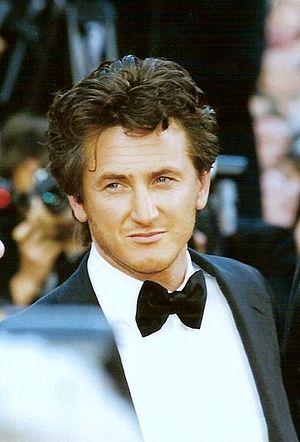
au festival de Cannes.
Sean Penn [ ʃɔːn pɛn] est un acteur, réalisateur, scénariste et producteur américain, né le 17 août 1960 à Santa Monica.
True Blue est le troisième album studio de l'artiste américaine Madonna, sorti le 30 juin 1986 sous le label Sire Records. Madonna collabore avec Stephen Bray et Patrick Leonard pour l'album et coécrit toutes les chansons. L'album True Blue traite de sa vision de l'amour, du travail, des rêves aussi bien que des déceptions et est inspiré par son mari Sean Penn, à qui Madonna dédicace cet album. Musicalement, les chansons prennent une tournure différente de ses expériences antérieures, incorporant de la musique classique afin d'engager un public plus âgé, assez sceptique sur sa musique, tout en mélangeant une instrumentation de guitares acoustiques, de batteries, de synthétiseurs et d'instruments cubains. L'album contient des chansons d'amour, de liberté et dans le cas de Papa Don't Preach, des problèmes sociaux comme la grossesse à l'adolescence.